Commissioner of Police (Singapore)

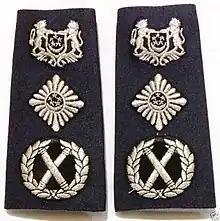
Commissioner of Police rank epaulettes

The Commissioner of Police is the head of the Singapore Police Force (SPF). The Commissioner is assisted by the Deputy Commissioner of Police, and reports to the Minister for Home Affairs. The current Commissioner of Police is Hoong Wee Teck.